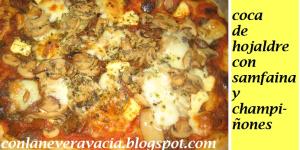
coca de hojaldre con samfaina y champinones